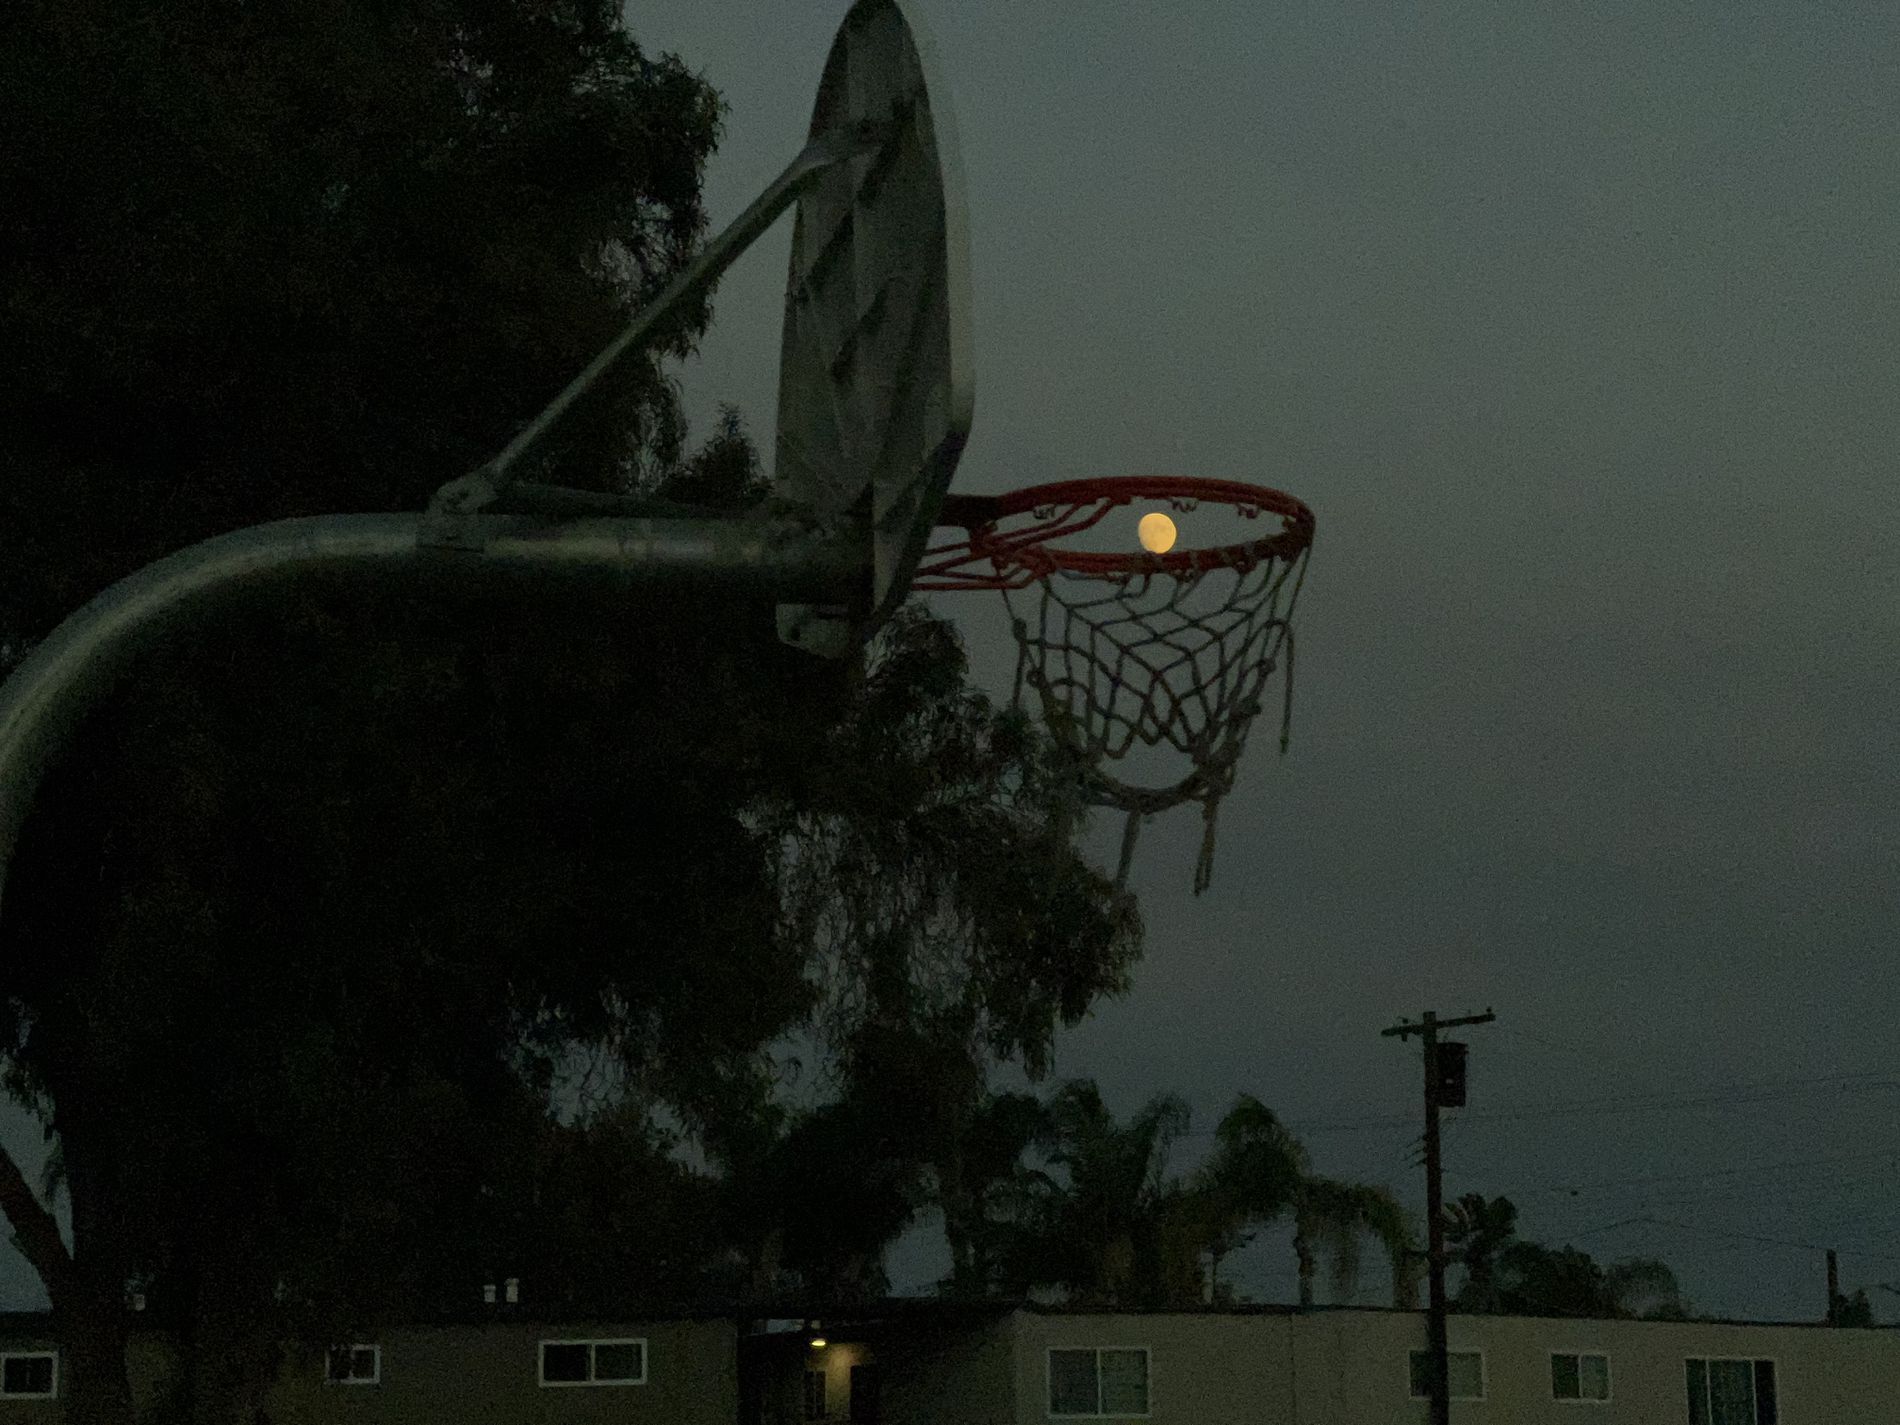
Moon in Basketball Hoop at Twilight
The full moon aligns perfectly with a basketball hoop at dusk, resembling a glowing ball caught mid-shot. In the background, a building with many windows stretches across the lower part of the scene, while trees are on the left. Utility poles stand beneath a clear sky.
A medium shot at twilight captures moon glows within a basketball hoop's net in a twilight scene. The hoop, weathered and metallic, extends from the left foreground, silhouetted against a darkening sky. Faint outlines of trees, houses, and utility poles ground the composition, while the cool, dim atmosphere and low-light color palette create a serene and dreamlike feeling. The clever alignment evokes a blend of sport and celestial wonder.
Labels: Hoop, Utility Pole, Basketball, Basketball Game, Sport, Person, Playing Basketball, Device, Shovel, Tool, Trees, building, sky, windows, Moon
Camera: Apple iPhone 13 Pro Max
Lens: iPhone 13 Pro Max back camera 9mm f/2.8
Aperture: F2.8
Exposure: 1/1004 sec
ISO: 160
Focal length: 9